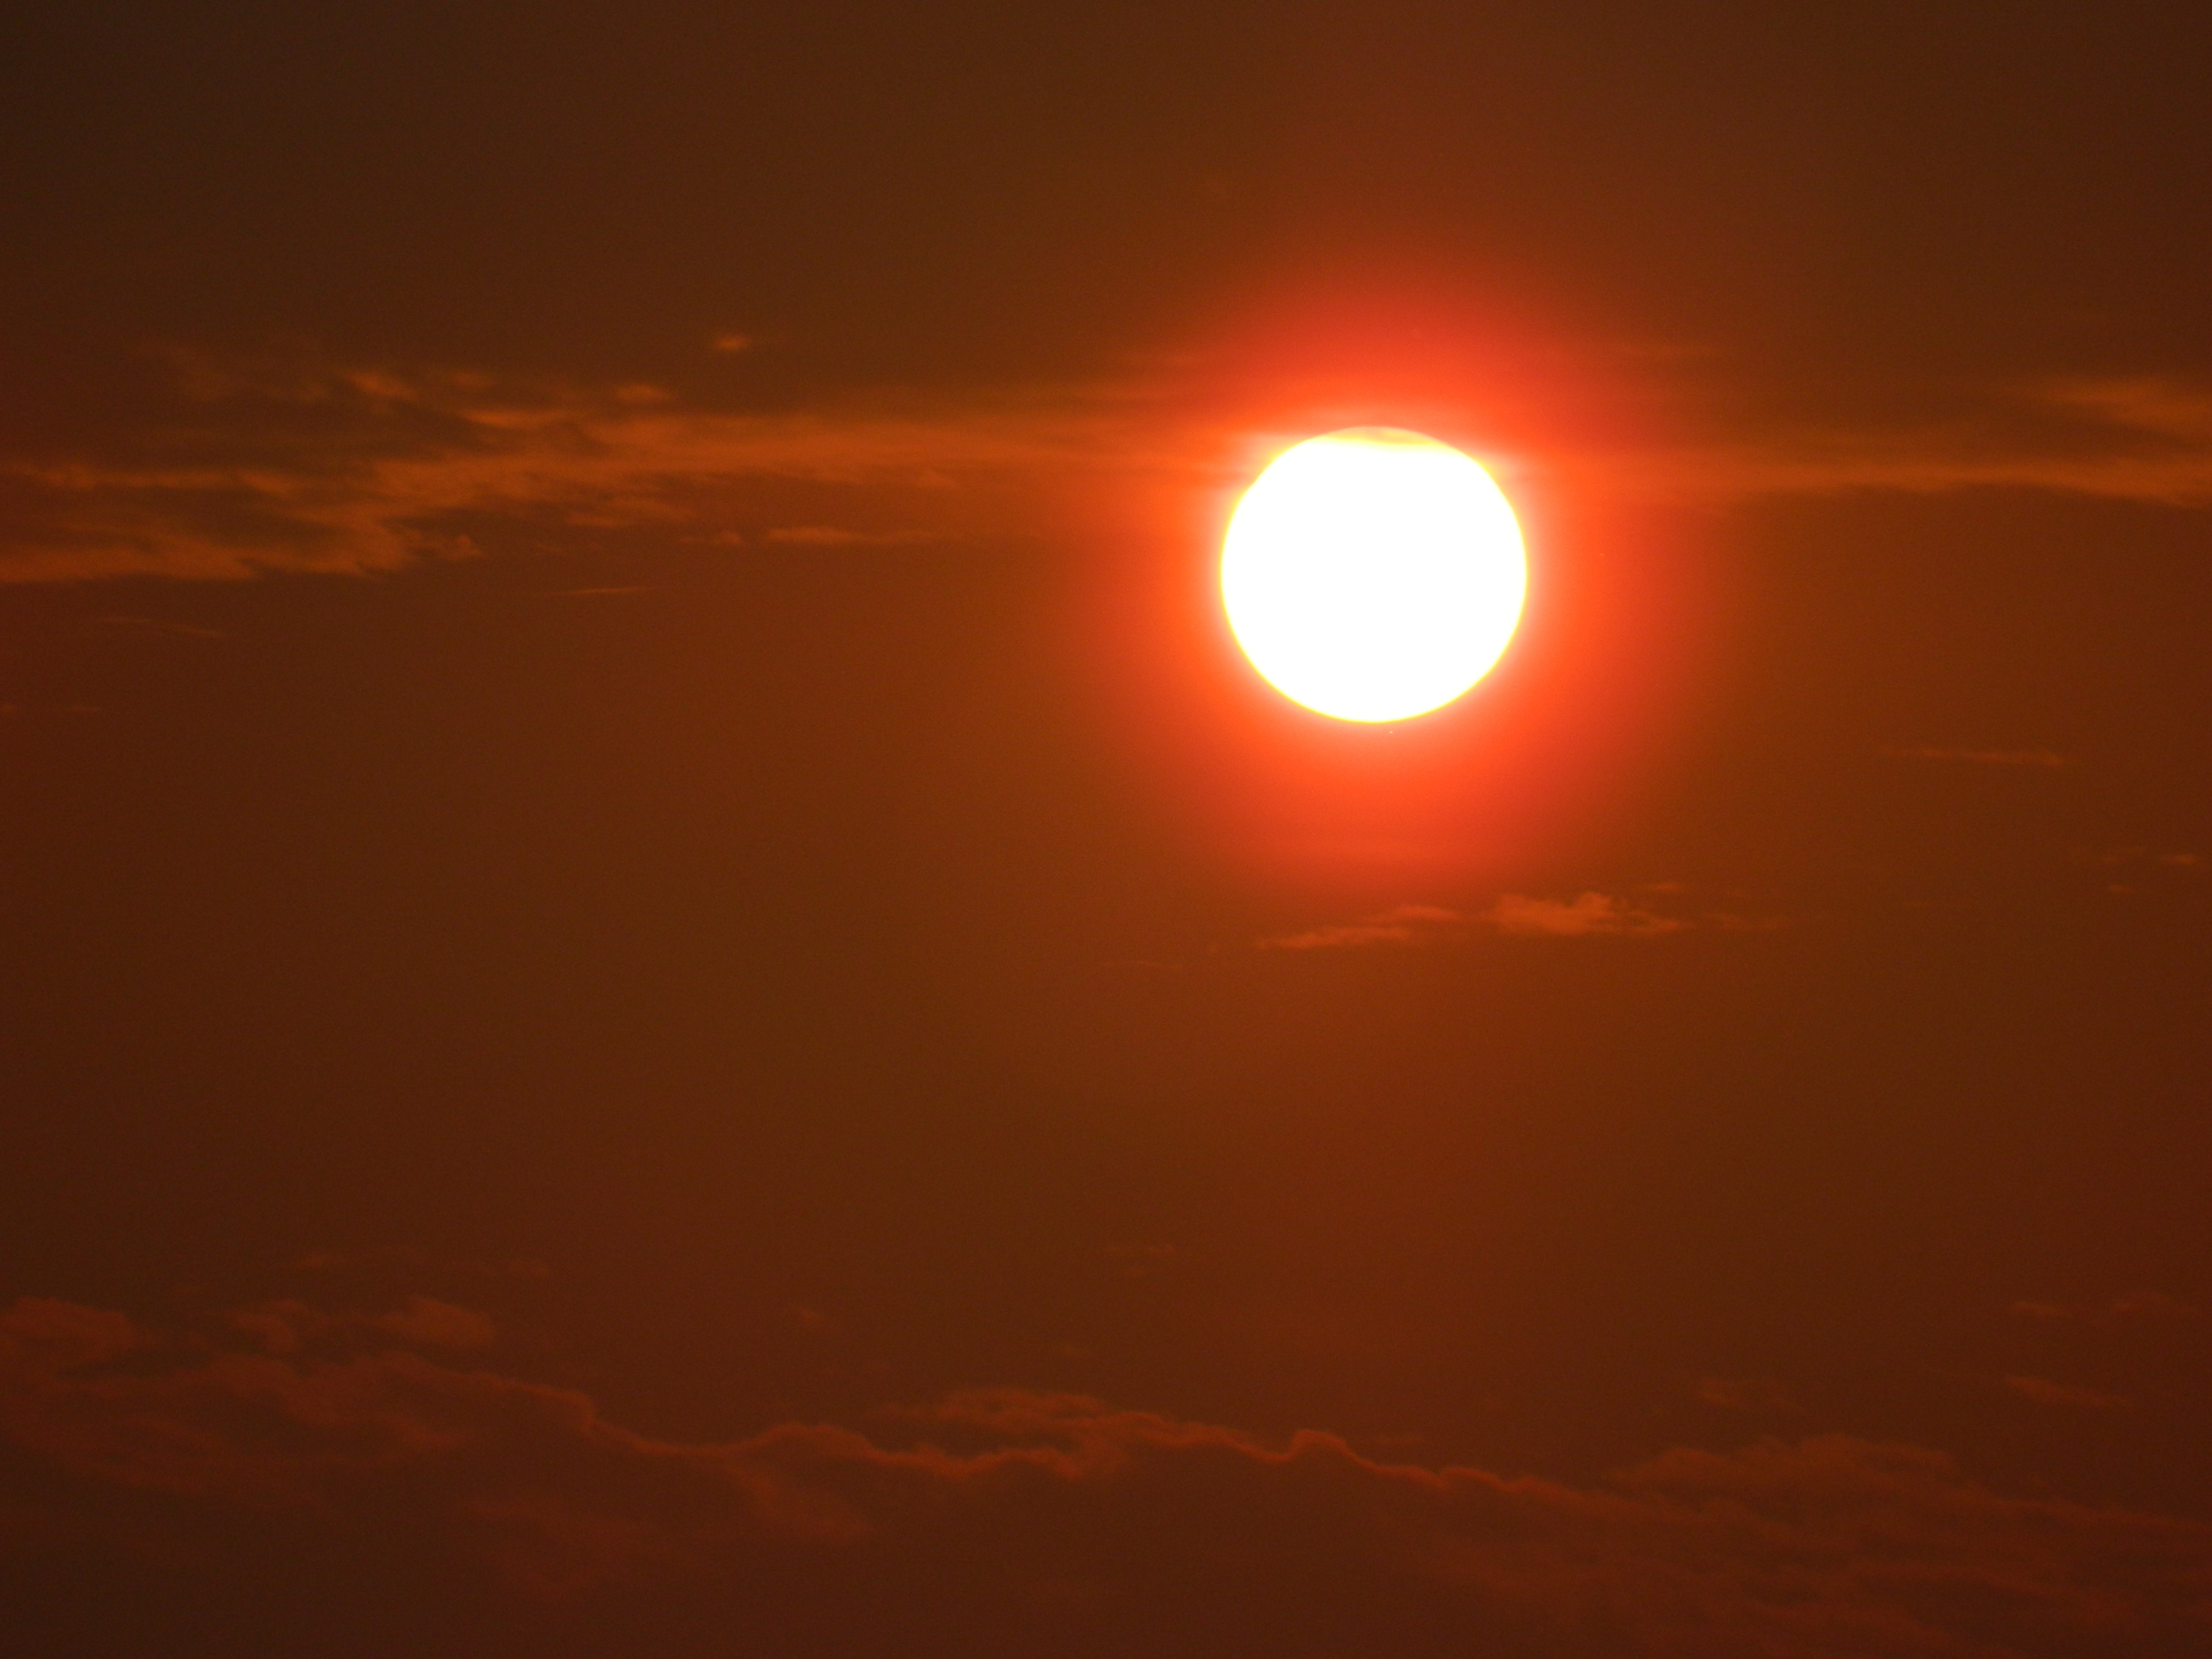
horizon, cloud, sky, sun, sunrise, sunset, sunlight, morning, dawn, atmosphere, dusk, evening, afterglow, astronomical object, red sky at morning, font font font font, font font class font font